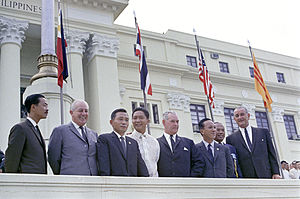
Park Chung-hee / Sydkoreas statsleder 1961–1979 / Udenrigspolitik
Manila-konferencen i SEATO i oktober 1966: Medlemslandenes ledere mødes. Park Chung-hee er tredje fra venstre.